Nina Grunfeld

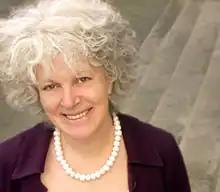
Nina Grunfeld

Trained as a graphic designer in Reading University and Harrow Art College her first book was "Spot Check", a stain removal manual which sold widely. In 1982 she wrote "The Royal Shopping Guide" which detailed the UK's Royal Warrant Holders. With the birth of her first child in 1987 she wrote "Pregnancy Week by Week" for the baby and child chain of shops, Mothercare.